Naruto Shippuden: Ultimate Ninja Storm 3

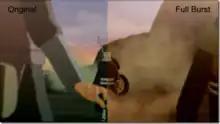
A comparison of "Storm 3" original graphics with its "Full Burst" version

On July 4, 2013, Namco Bandai Games Europe announced "Naruto Shippuden: Ultimate Ninja Storm 3 Full Burst", available in a retail pack or downloadable add-on and with support for PC. CyberConnect2 called it a "director's cut" version of the original "Storm 3". The game has a number of additions, including enhanced cinematics, all previously released DLC costumes (with the exceptions of Naruto's Goku costume and Sakura's Hello Kitty costume), more missions and one playable character, and an additional chapter in story mode. It was released on October 22, 2013 (October 25, 2013 for PC via Steam) in North America, on October 24, 2013, for PS3 and Xbox 360 in Japan, and on January 31, 2014 (October 25, 2013 for PC via Steam) in Europe. "Full Burst" scored 80 out of 100 on Metacritic. Vandal praised "Full Burst" improvements, notably the boss fight between the Uchiha brothers and Kabuto. Worthplaying found the new missions and online features appealing, but thought that only "Naruto" fans would buy it.